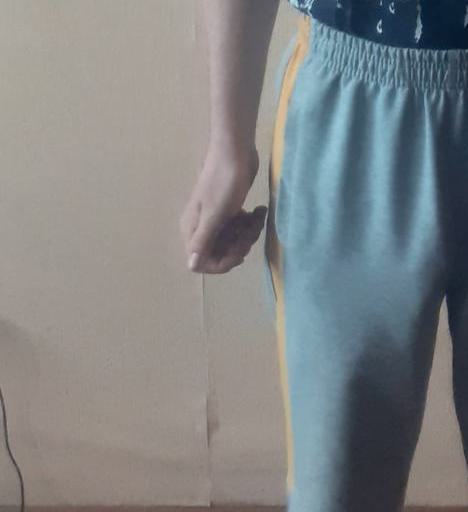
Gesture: no_gesture